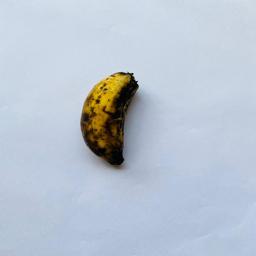
Banana variety: Sabri Kola